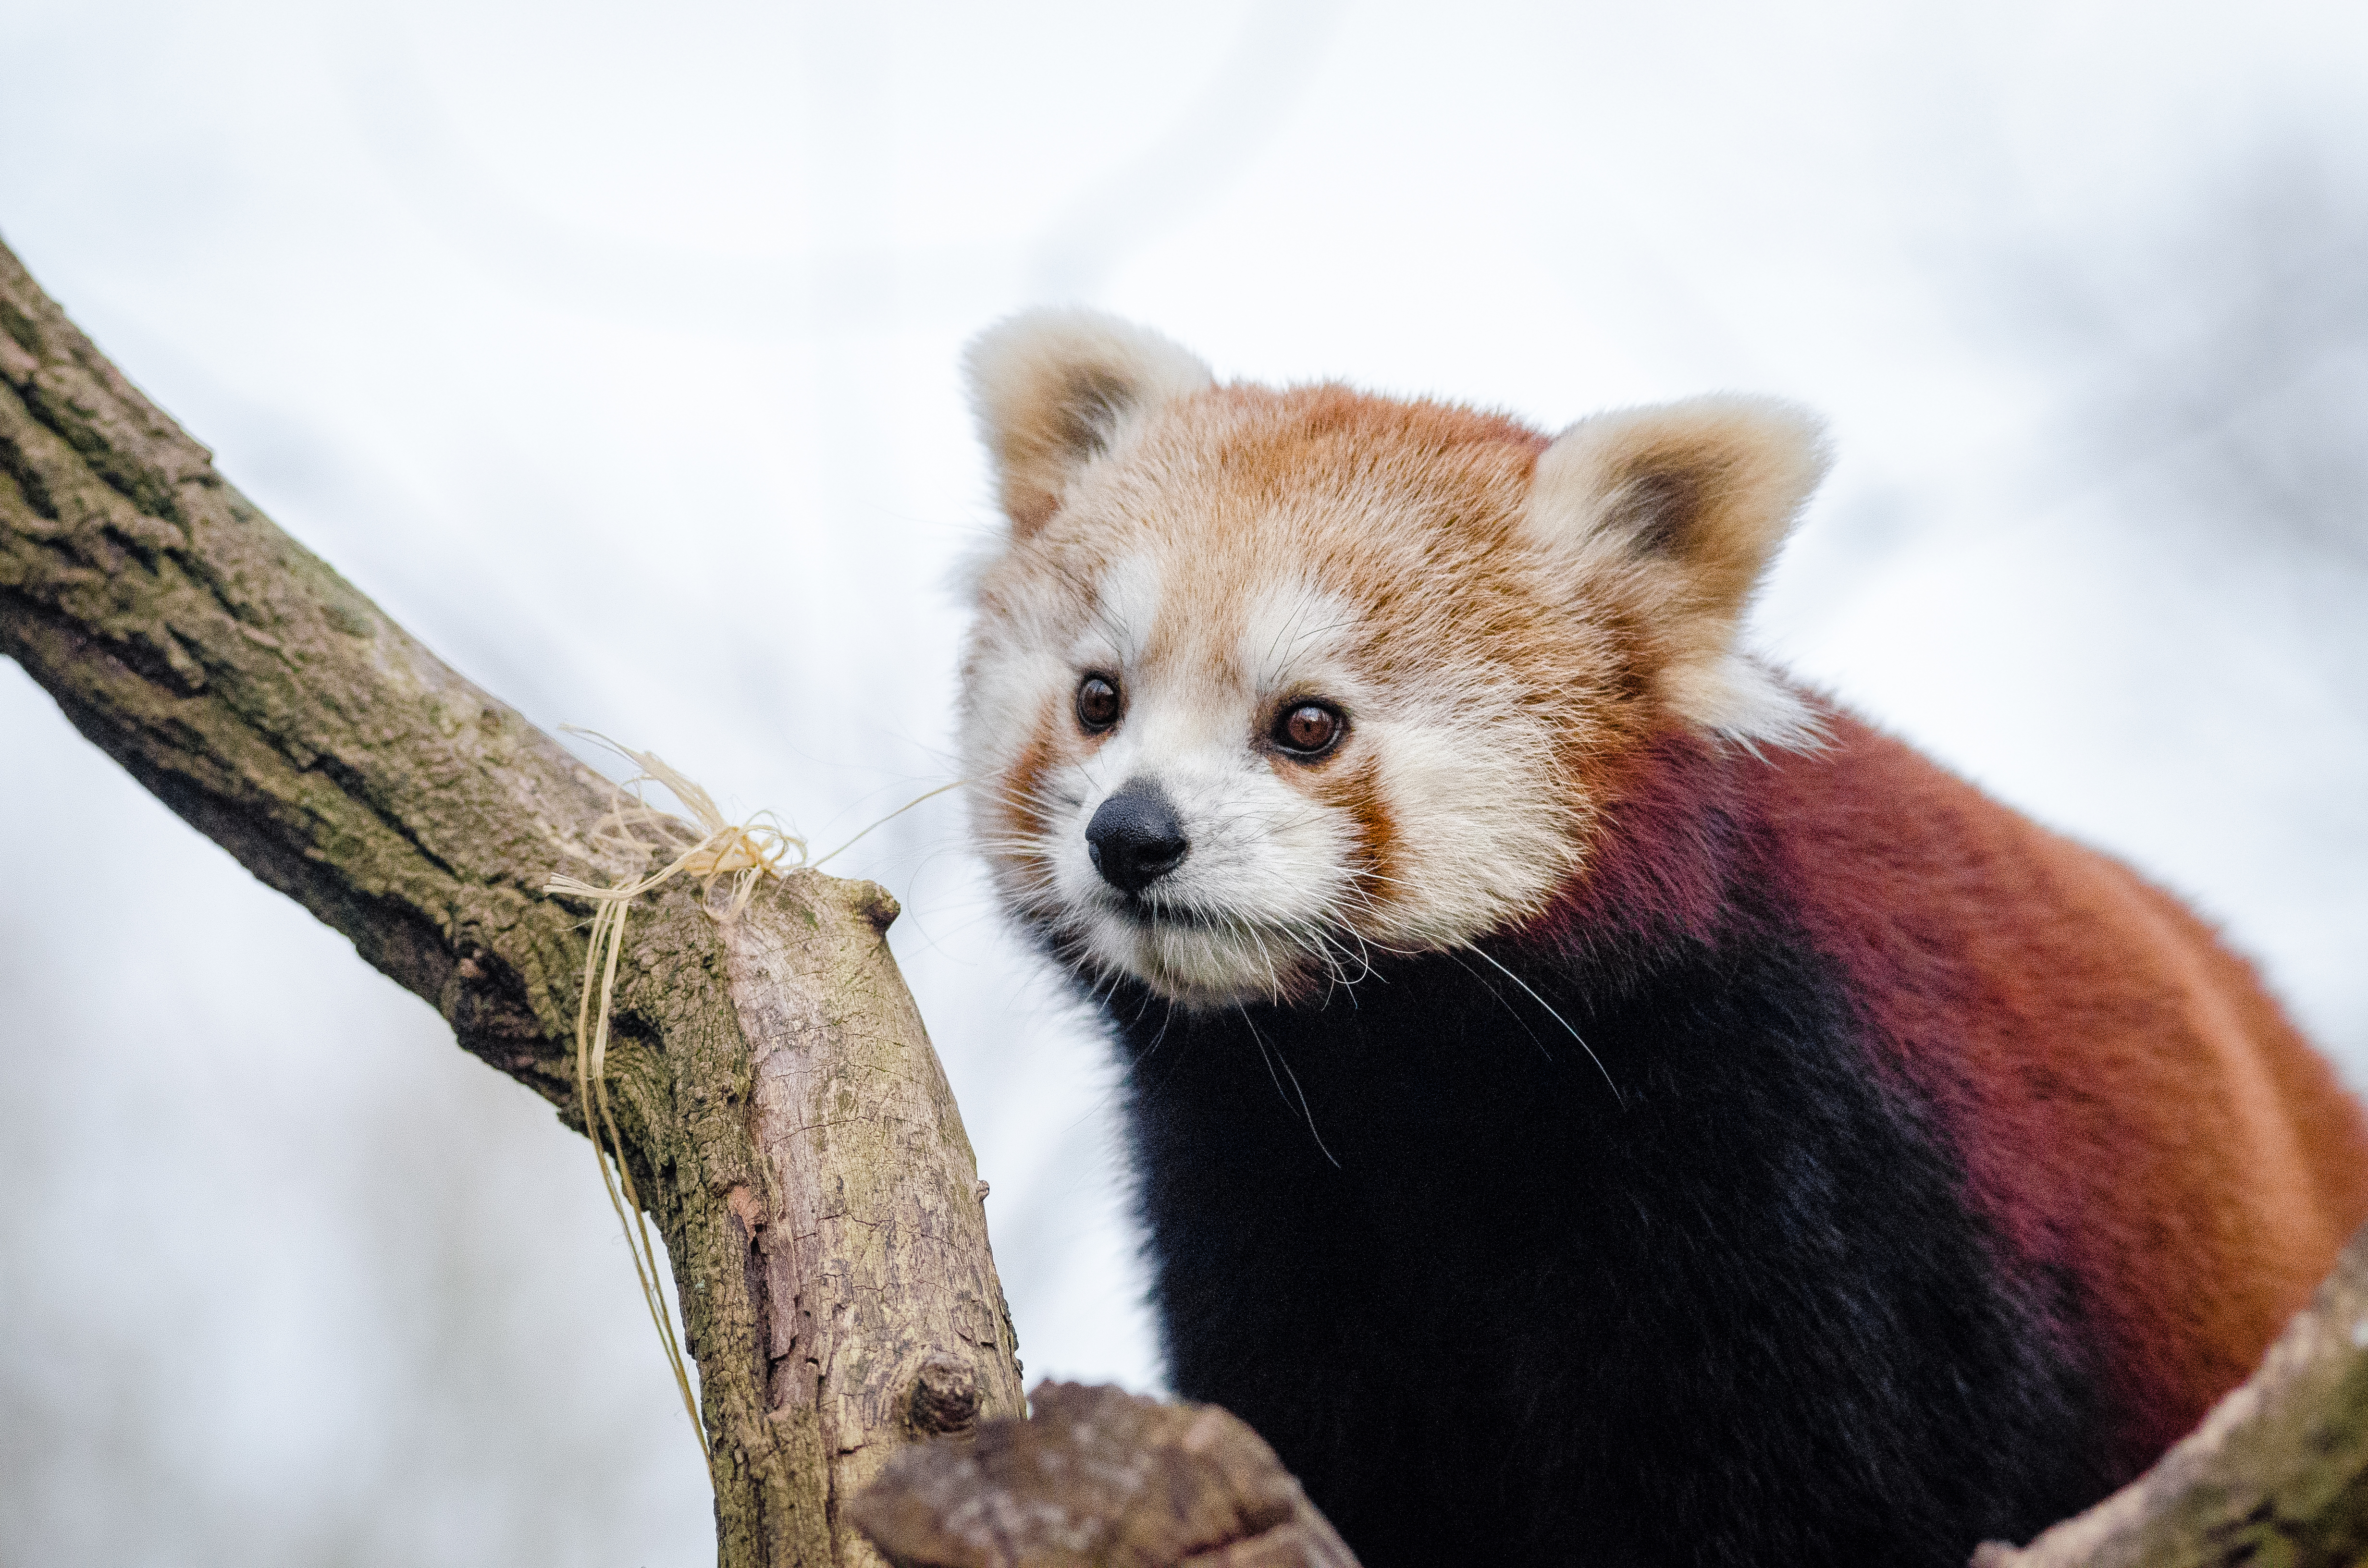
tree, nature, bokeh, vintage, sweet, fall, feet, animal, cute, female, wildlife, zoo, fur, orange, young, green, high, red, foot, autumn, mammal, nikon, fauna, red panda, panda, 2015, face, nose, whiskers, paw, tail, animals, ears, endangered, vertebrate, germany, deutschland, herbst, natur, paws, tier, iso, ss, fell, grn, gesicht, baum, adorable, bamboo, d7000, roter, kleiner, niedlich, sues, suess, species, bedrohte, tierart, tierpark, weiblich, jungtier, jung, ohren, schwanz, nase, bedroht, ailurus, fulgens, mozilla, firefox, carnivoran, dog breed group